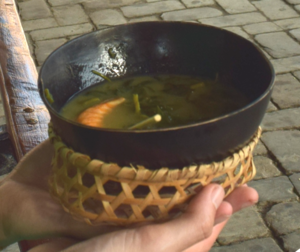
Le tacacá est une spécialité culinaire de l'Amazonie brésilienne, en particulier des États du Roraima, Acre, Amapá, Pará et Rondônia. Elle est préparée comme une soupe veloutée, ayant pour base un bouillon bien assaisonné habituellement fait d'oignon, d'ail, de coriandre longue, de ciboulette et surtout d’un bouillon jaunâtre, appelé tucupi. Ce bouillon acidulé, sous produit du manioc, est versé sur du tapioca, et infusé avec des crevettes séchées et du cresson du Pará. Il est servi traditionnellement très chaud et assaisonné de piment dans une cuia. Le tucupi et le tapioca sont préparés à partir du manioc râpé : celui-ci est pressé pour en extraire le jus, qui en se décantant donne une fécule très fine : le tapioca, et un liquide jaunâtre laiteux : le tucupi.